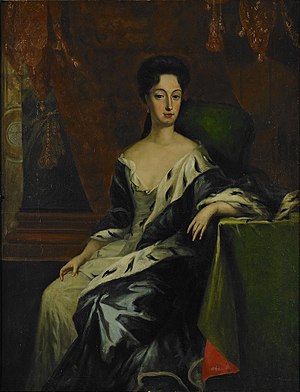
Hedvig Sofia af Sverige
Portræt udført af David von Krafft
Hedvig Sofia var svensk prinsesse. Hun var datter af Karl 11. af Sverige og Ulrikke Eleonore af Danmark.